Lingala

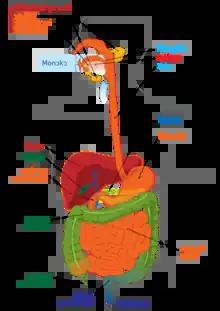
Body parts in Lingala

Akin to all Bantu languages, Lingala has a noun class system in which nouns are classified according to the prefixes they bear and the prefixes they trigger in sentences. The table below shows Lingala's noun classes ordered according to the numbering system widely used in descriptions of Bantu languages.